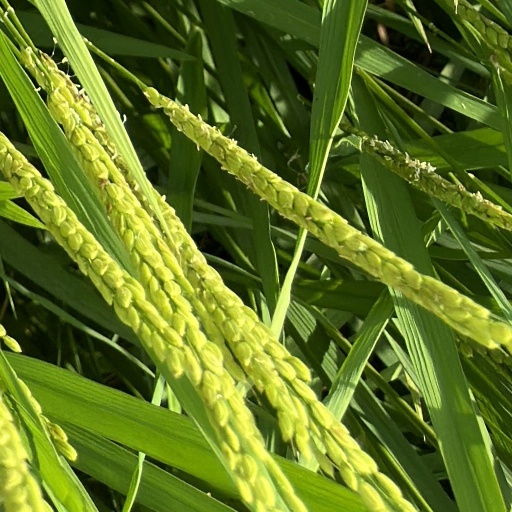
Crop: rice